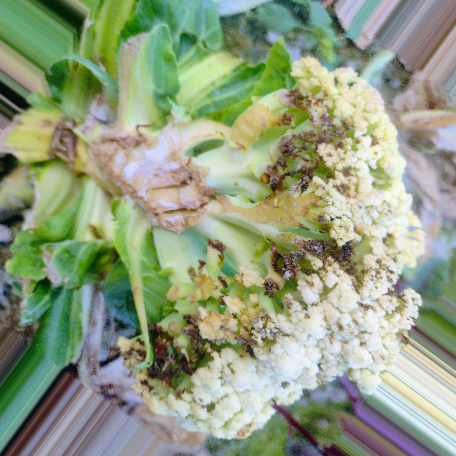
Label: Bacterial spot rot